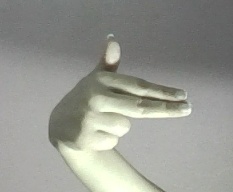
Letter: ghain